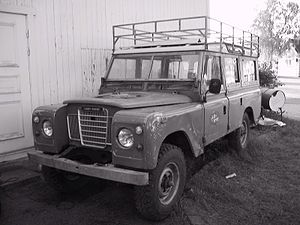
Land Rover Series / Modeller / Series III
Land Rover Series III 109" Station Wagon
Land Rover Series I, II, IIA og III er en serie nyttekøretøjer med firehjulstræk produceret af britiske Land Rover fra 1948-85. Modelserien blev afløst af 110, produktionen af denne startede i 1983 og blev senere kendt som Defender.